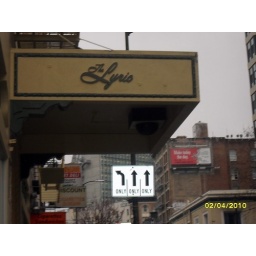
sheet music was sold on the ground floor of this landmark in SF's Tenderloin circa 1915